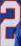
Number: 2